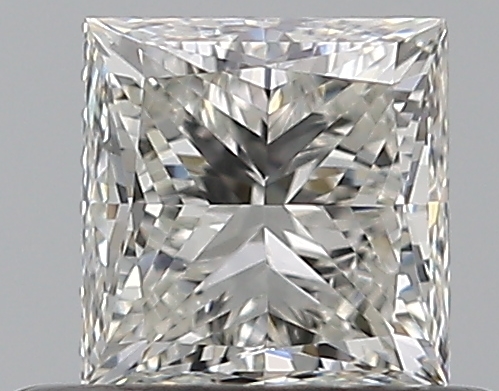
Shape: princess
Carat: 0.5
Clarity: VS1
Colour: I
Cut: VG
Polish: EX
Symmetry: VG
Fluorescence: F
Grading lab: GIA
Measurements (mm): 4.18 x 4.13 x 3.06